Rodenticide

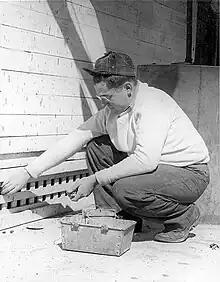
Civilian Public Service worker distributes poisoned bait for typhus control in Gulfport, Mississippi, .

Metal phosphides do not accumulate in the tissues of poisoned animals, so the risk of secondary poisoning is low.